Sakugen Shūryō

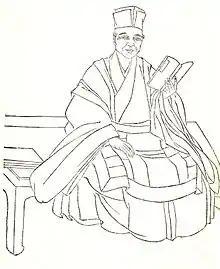
Sakugen Shūryō, from "Shūko-Jyusshu" (19th century)

Sakugen was a member of the community of monks at Tenryū-ji before his travels in China from 1538 to 1541 and from 1546 to 1550.